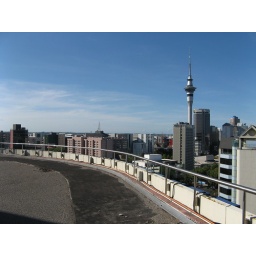
The single track for the window washing machine is clearly visible. The Auckland Sky Tower is in the distance.